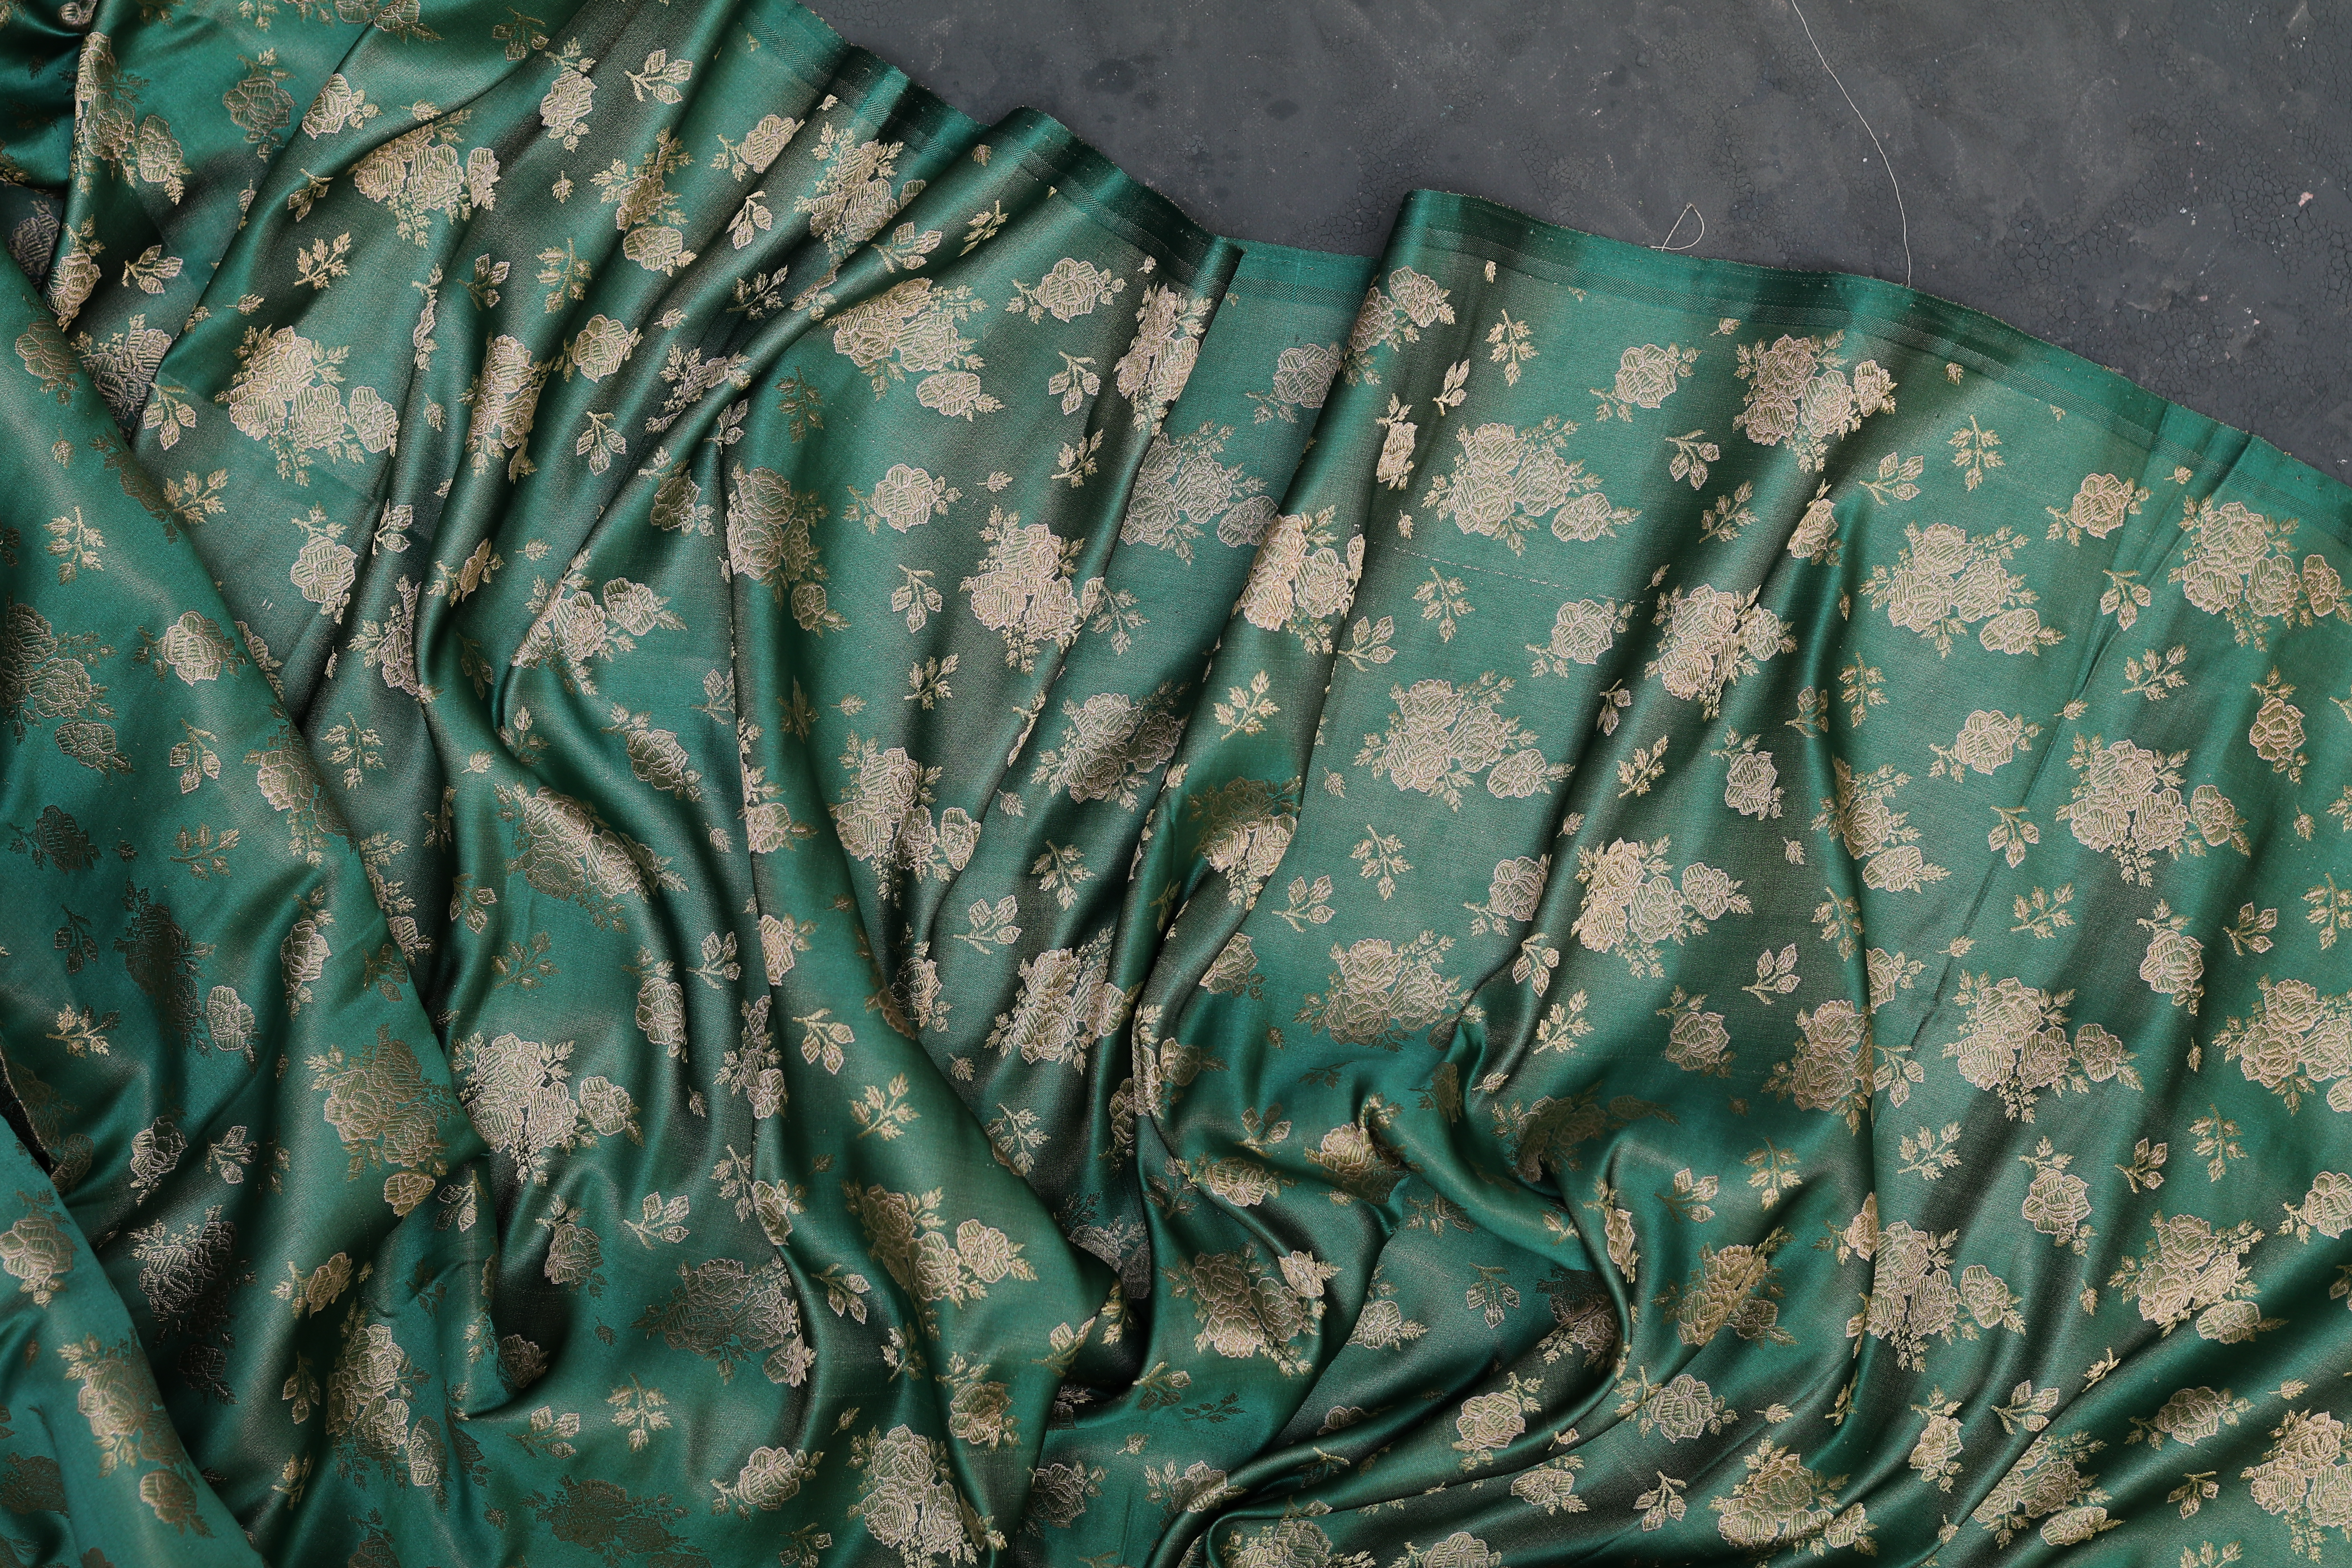
fabrics, green, organism, pattern, grass, tree